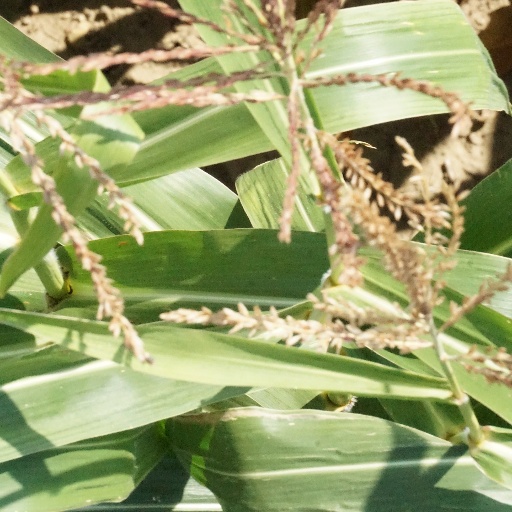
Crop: maize; corn